Rasul Jafarov

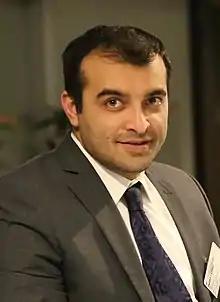
Rasul Jafarov

Rasul Jafarov (born August 17, 1984) is a lawyer and prominent human rights defender in Azerbaijan.